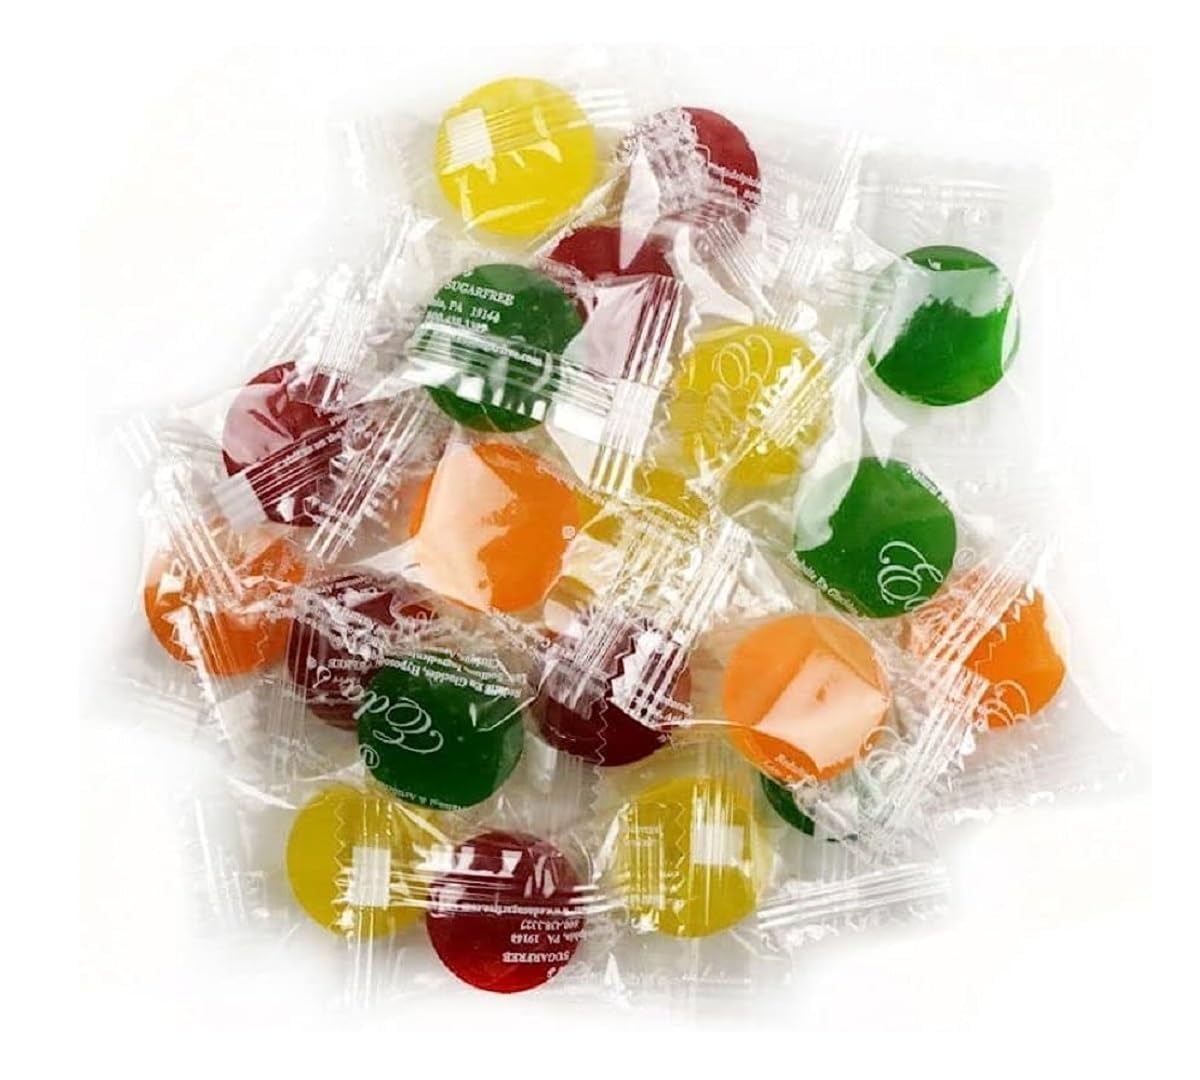
Item Name: 5lbs Eda's Sugar Free Sour Mixed Fruit Hard Candy by Nuts to You | Assorted Fruit Flavors Individually Wrapped OU Parve Uses Sorbitol Low Sodium 80oz.
Bullet Point 1: DELICIOUS AND SWEET: Eda's sugar free candy offers a delectable mix of fruity flavors without the added sugar, allowing you to indulge your sweet tooth without compromising your health or diet. These hard candies are designed to provide a long-lasting flavor experience.
Bullet Point 2: ASSORTED FRUIT FLAVORS: Each bag of mixed fruit candy contains a delectable mix of fruit flavors including cherry, orange, lemon, and strawberry. Enjoy the burst of refreshing flavors with every piece and give you a satisfying and enjoyable treat that lasts.
Bullet Point 3: SAFE AND ENJOYABLE: Savor the fruity taste as it gradually unfolds with each candy, Eda's sugar-free Mixed Fruit Hard Candy is sweetened with alternatives to sugar, making it a safe and enjoyable treat for those who need to monitor their blood sugar levels.
Bullet Point 4: CONVENIENT PACKAGING: These Fruit Hard Candies come in a resealable bag, ensuring that your candies stay fresh and easily portable. Take them with you on the go, keep them at your desk, or use them to satisfy cravings whenever you need a sweet pick-me-up.
Bullet Point 5: 100% SATISFACTION GUARANTEE: We provide the best possible service to our customers, as your safety and health are our concerns. Providing products that contribute to a healthy lifestyle for our customers so we bring you the best quality flavor products.
Value: 80.0
Unit: Ounce

Price: 56.98